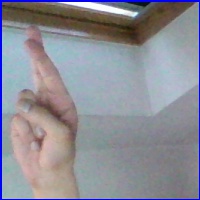
Letra: R